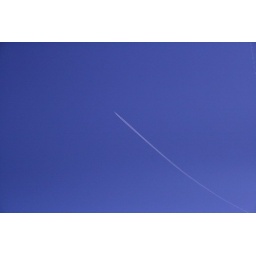
Deep blue sky in February